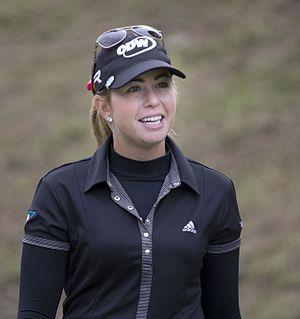
Paula Creamer, née le 5 août 1986 à Mountain View en Californie, est une golfeuse américaine.